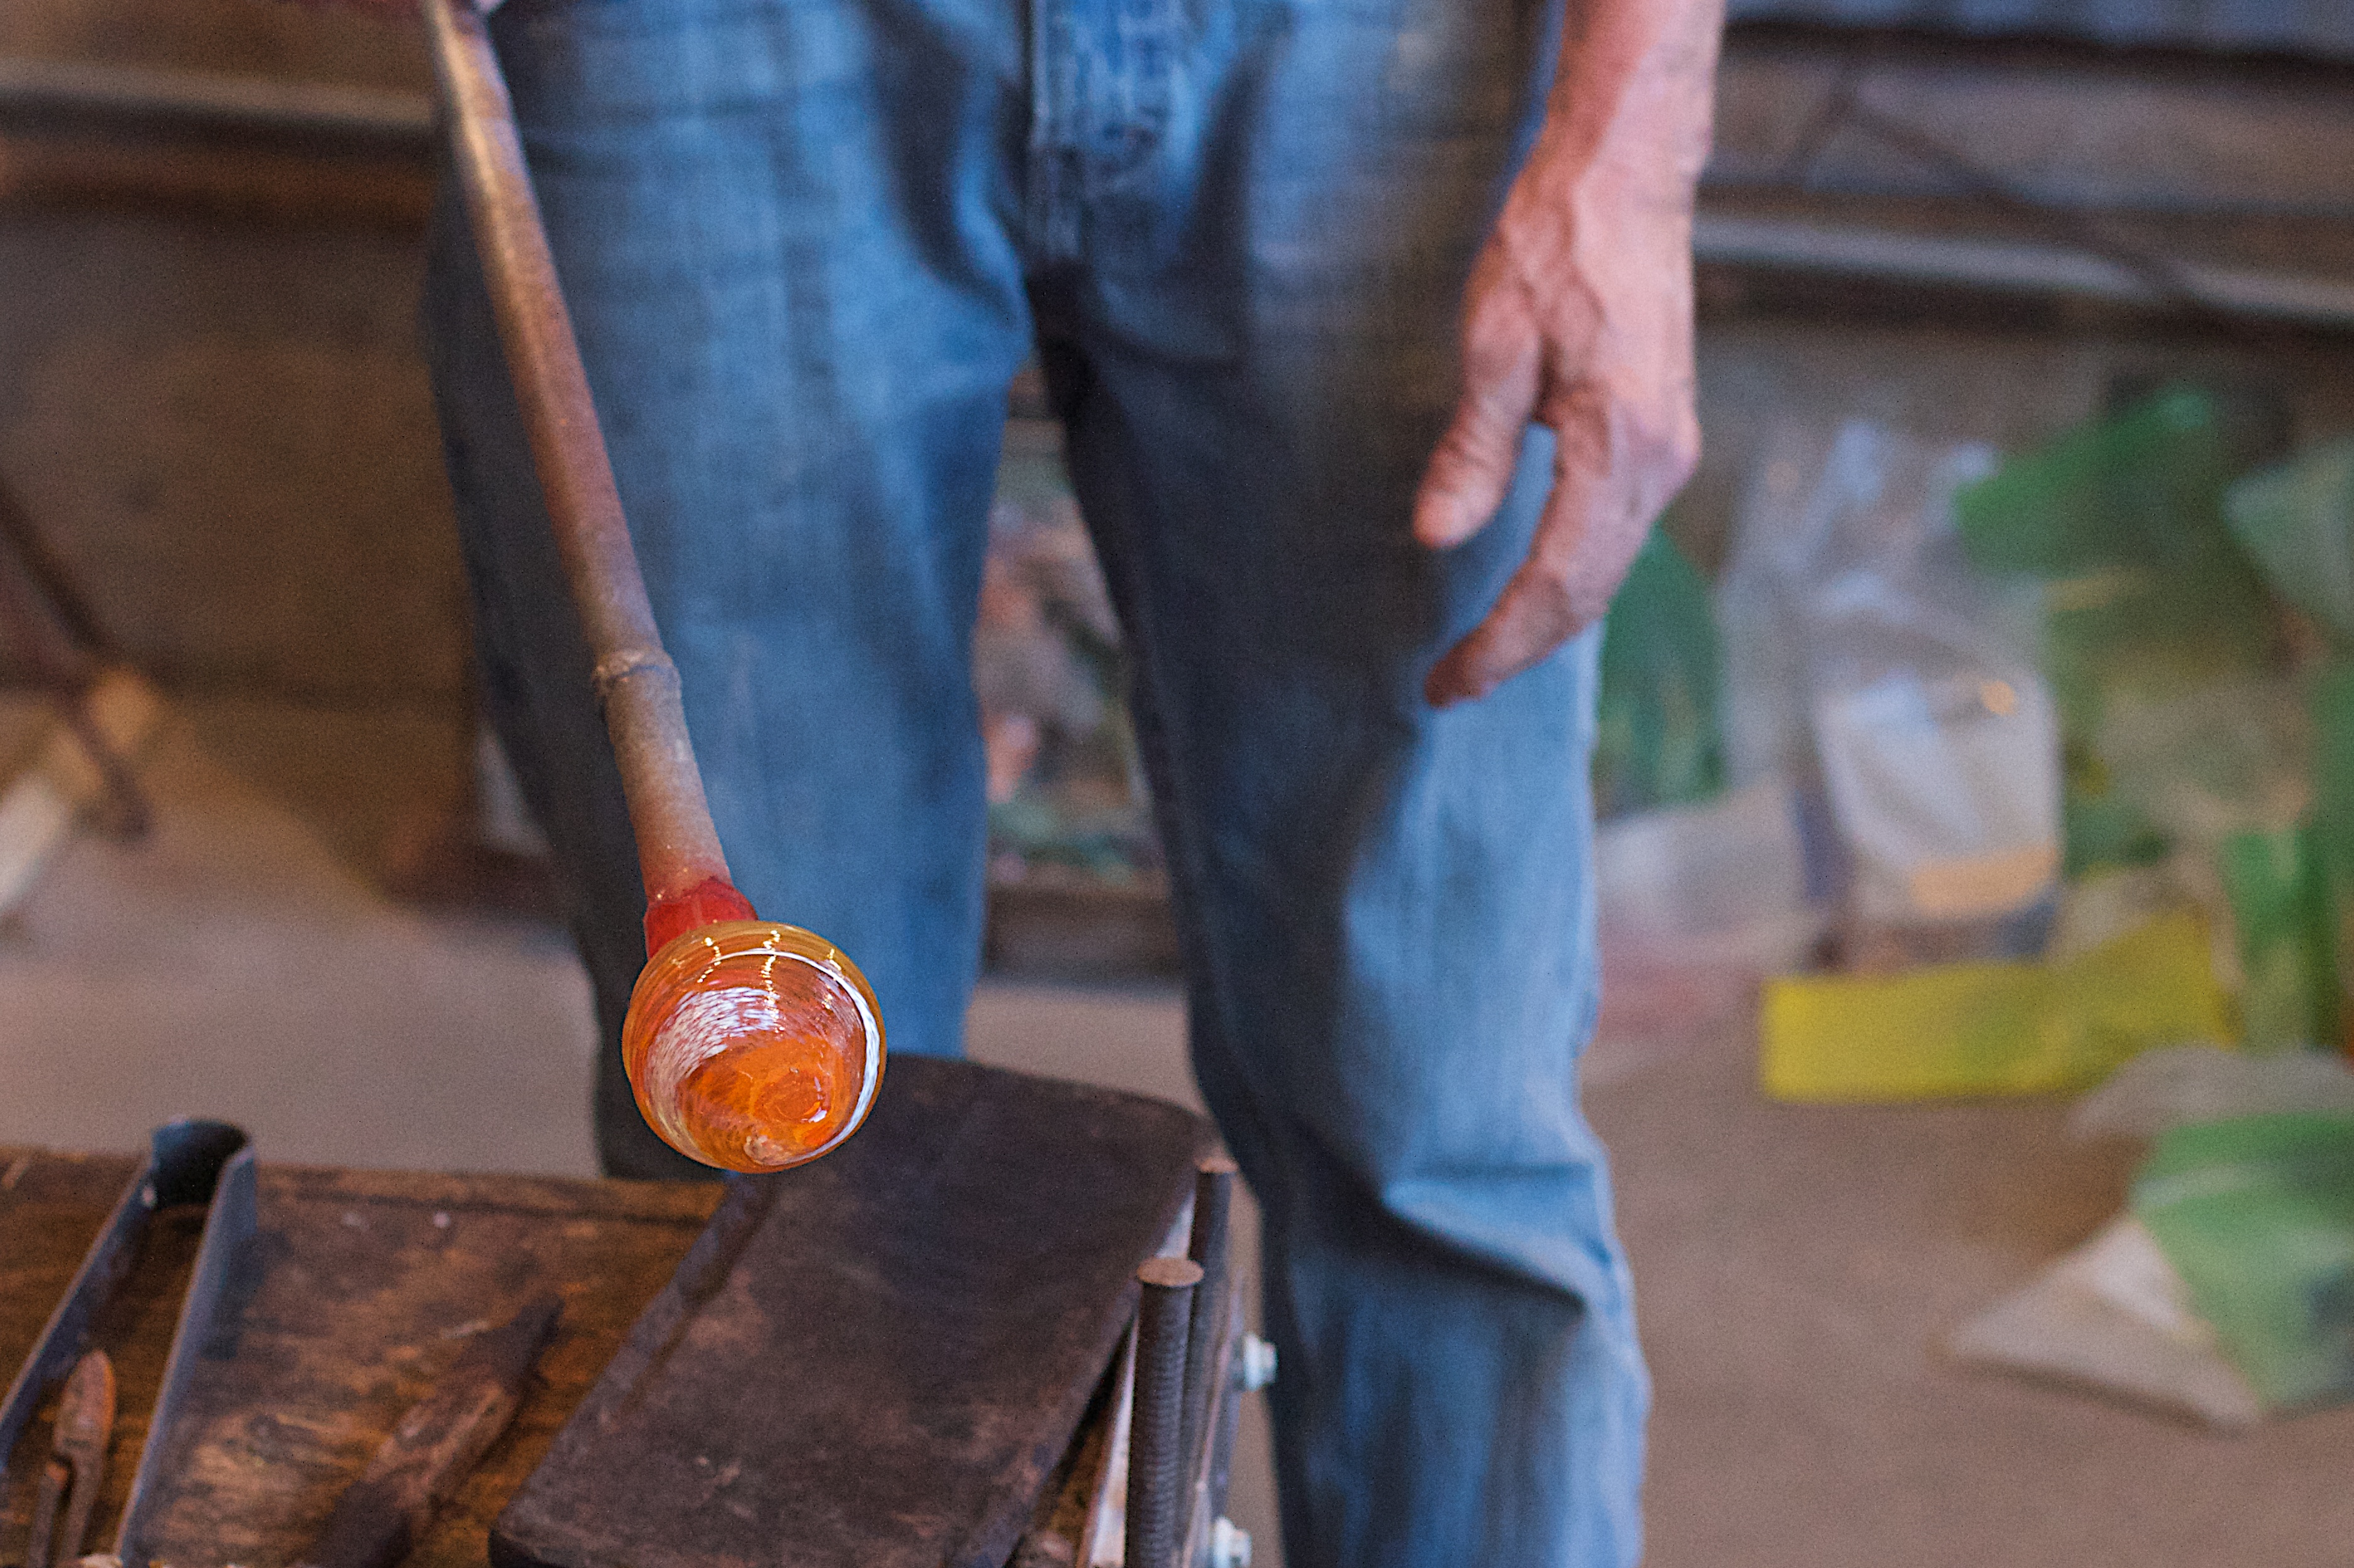
person